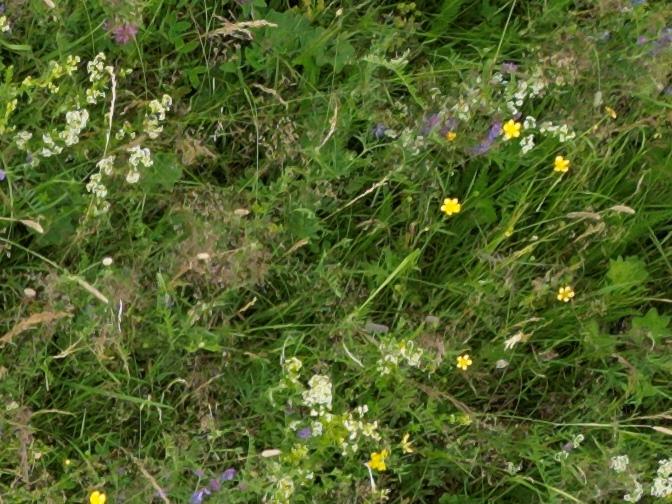
Flowers visible: yarrow flowers,  daisy flowers, yarrow flowers, yarrow flowers, yarrow flowers, yarrow flowers, yarrow flowers,  daisy flowers, yarrow flowers, yarrow flowers